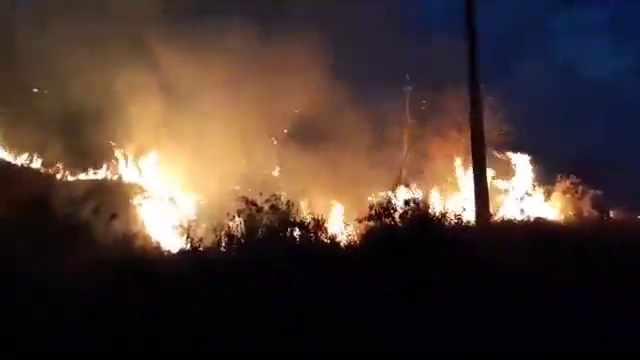
Fire: yes
Smoke: yes